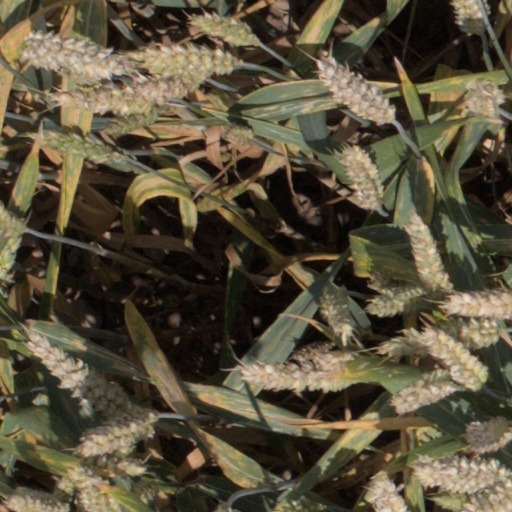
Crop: wheat